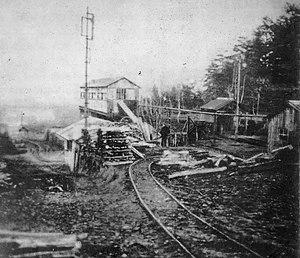
La descenderie Bathiard en activité, un charbonnage de la concession de Veuvrotte (Houillères d’Épinac).
Sully est une commune française située dans le département de Saône-et-Loire en région Bourgogne-Franche-Comté.
Les Houillères d'Épinac sont des mines de charbon situées sur la commune d'Épinac et ses environs dans le département de Saône-et-Loire et la région de Bourgogne-Franche-Comté. Ces mines seront exploitées dès le milieu du XVIIIᵉ siècle sur une surface de 3 435 ha.